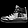
Label: Sneaker